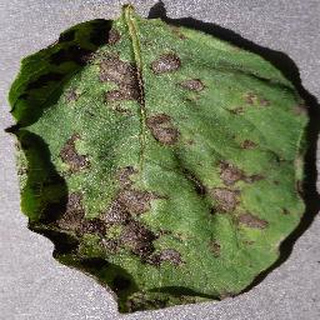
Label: potato_early_blight